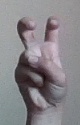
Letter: toot